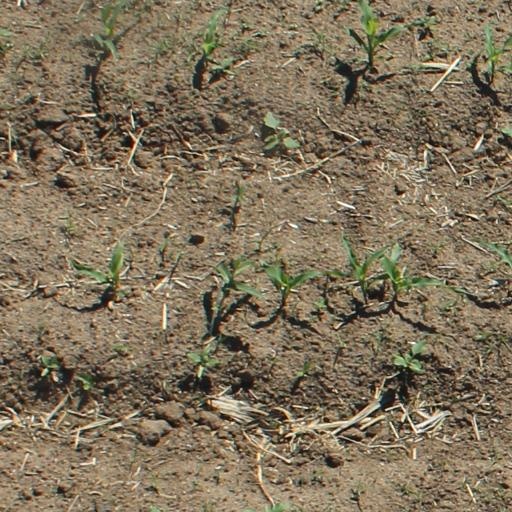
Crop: maize; corn